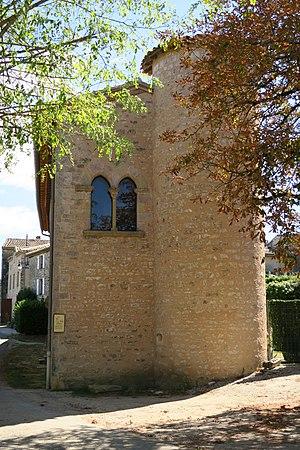
Le château des Capitaines-gouverneurs ou château du Capitaine Royal, est un château situé à Puycelsi, dans le Tarn, en région Occitanie. Construit au XVᵉ siècle, il accueillait les gouverneurs royaux de la forêt de Grésigne.